Budhanilkantha Temple

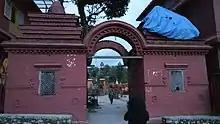
Budhanilkantha Temple Entrance

The main statue is carved up on a single block black basalt stone. The statue stands 5 meters tall (around 16.4 feet) and is positioned in the middle of a recessed pool of water, which is 13 meters (42.65 feet) long. He holds the Sudarshana Chakra, Club, a Conch Shell and a gem in his four hands. He is well adorned with a crown engraved with multiple Kirtimukha images which can often be seen being overlapped by a silver crown. The statue is believed to be more than 1400 years old. The temple's main statue of Budhanilkantha is considered the largest stone carving in Nepal.